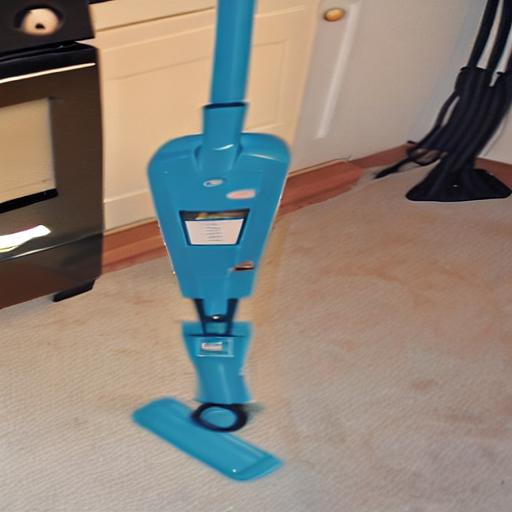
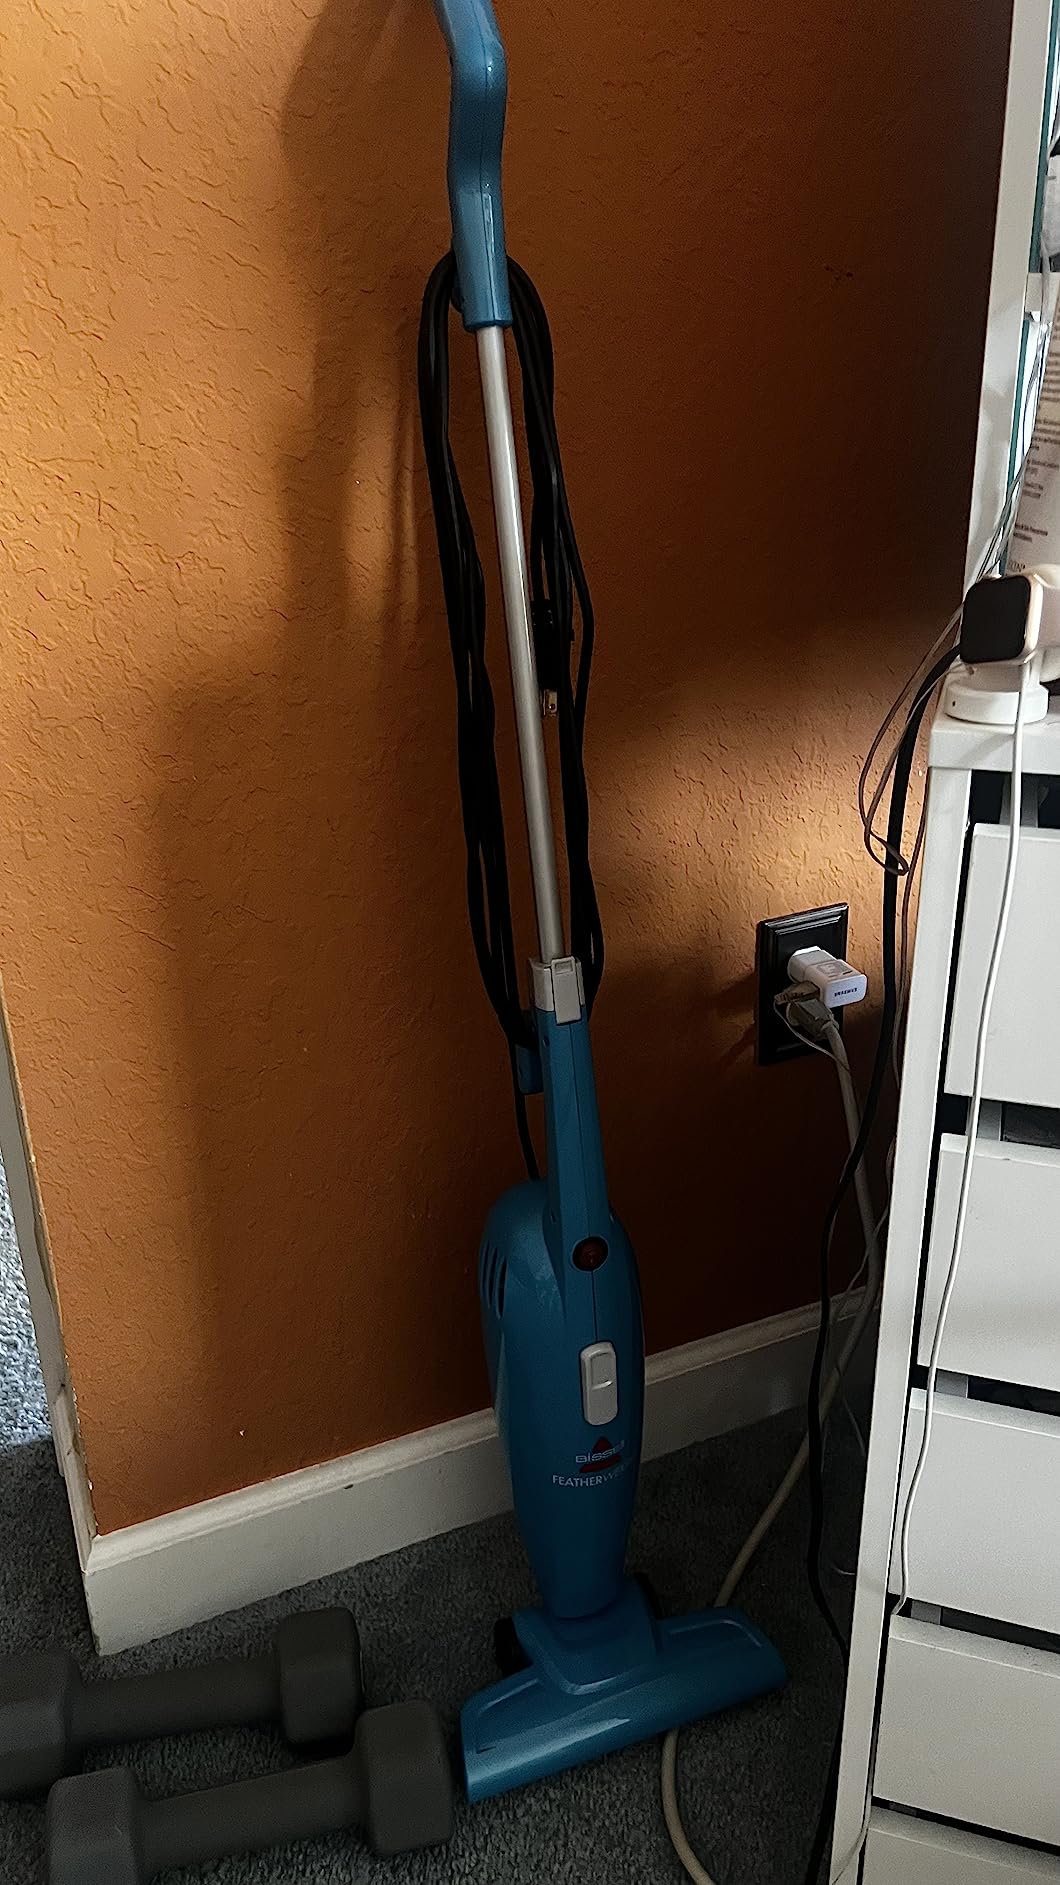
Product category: items_vacuum
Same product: no